Sky Airline

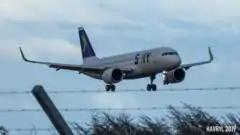
A SKY Airline brand new Airbus A320neo on final approach to Presidente Carlos Ibanez International Airport

In June 2019, Sky Airline signed a lease contract for three A321neo from Air Lease Corporation with deliveries scheduled in 2020 and 2021. The first A321neo was delivered in June 2021.